Susquehanna Transfer

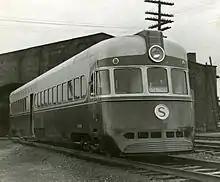
New York, Susquehanna and Western Railway streamlined Motorailer, Susquehanna Transfer, ca. 1940

In opening Susquehanna Transfer, Kidde's work became a heavy promotion point for Susquehanna independence from the Erie Railroad. On September 25, 1939, the Erie Railroad added two special trains to their schedule for midday service, the "Noontimer" and the "Matinee Special". The increase in service also benefited the Susquehanna financially, showing the railroad made 2.34% in October 1939 than it did in October 1938. Public Service also did their part, advertising the Susquehanna service heavily with wall maps and pictures in Times Square.